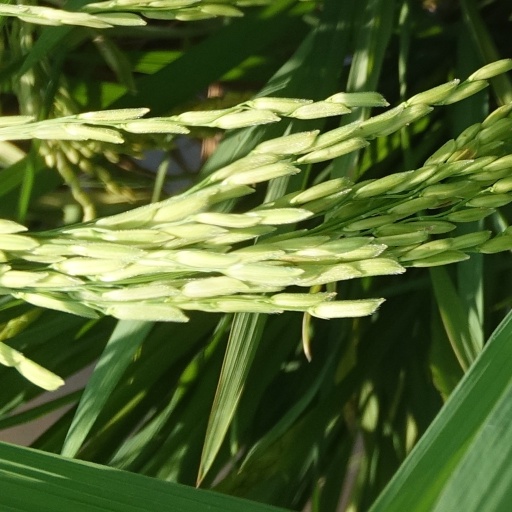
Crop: rice